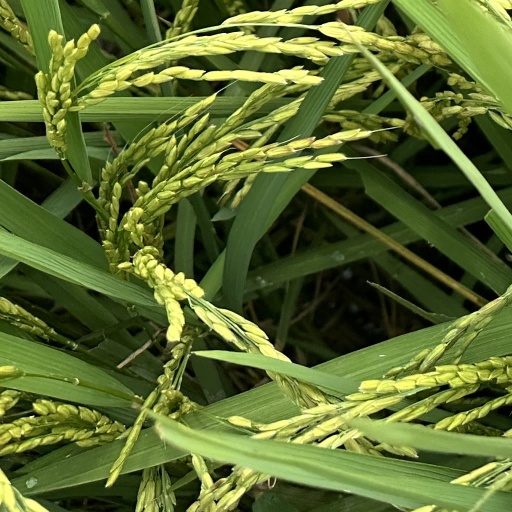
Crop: rice